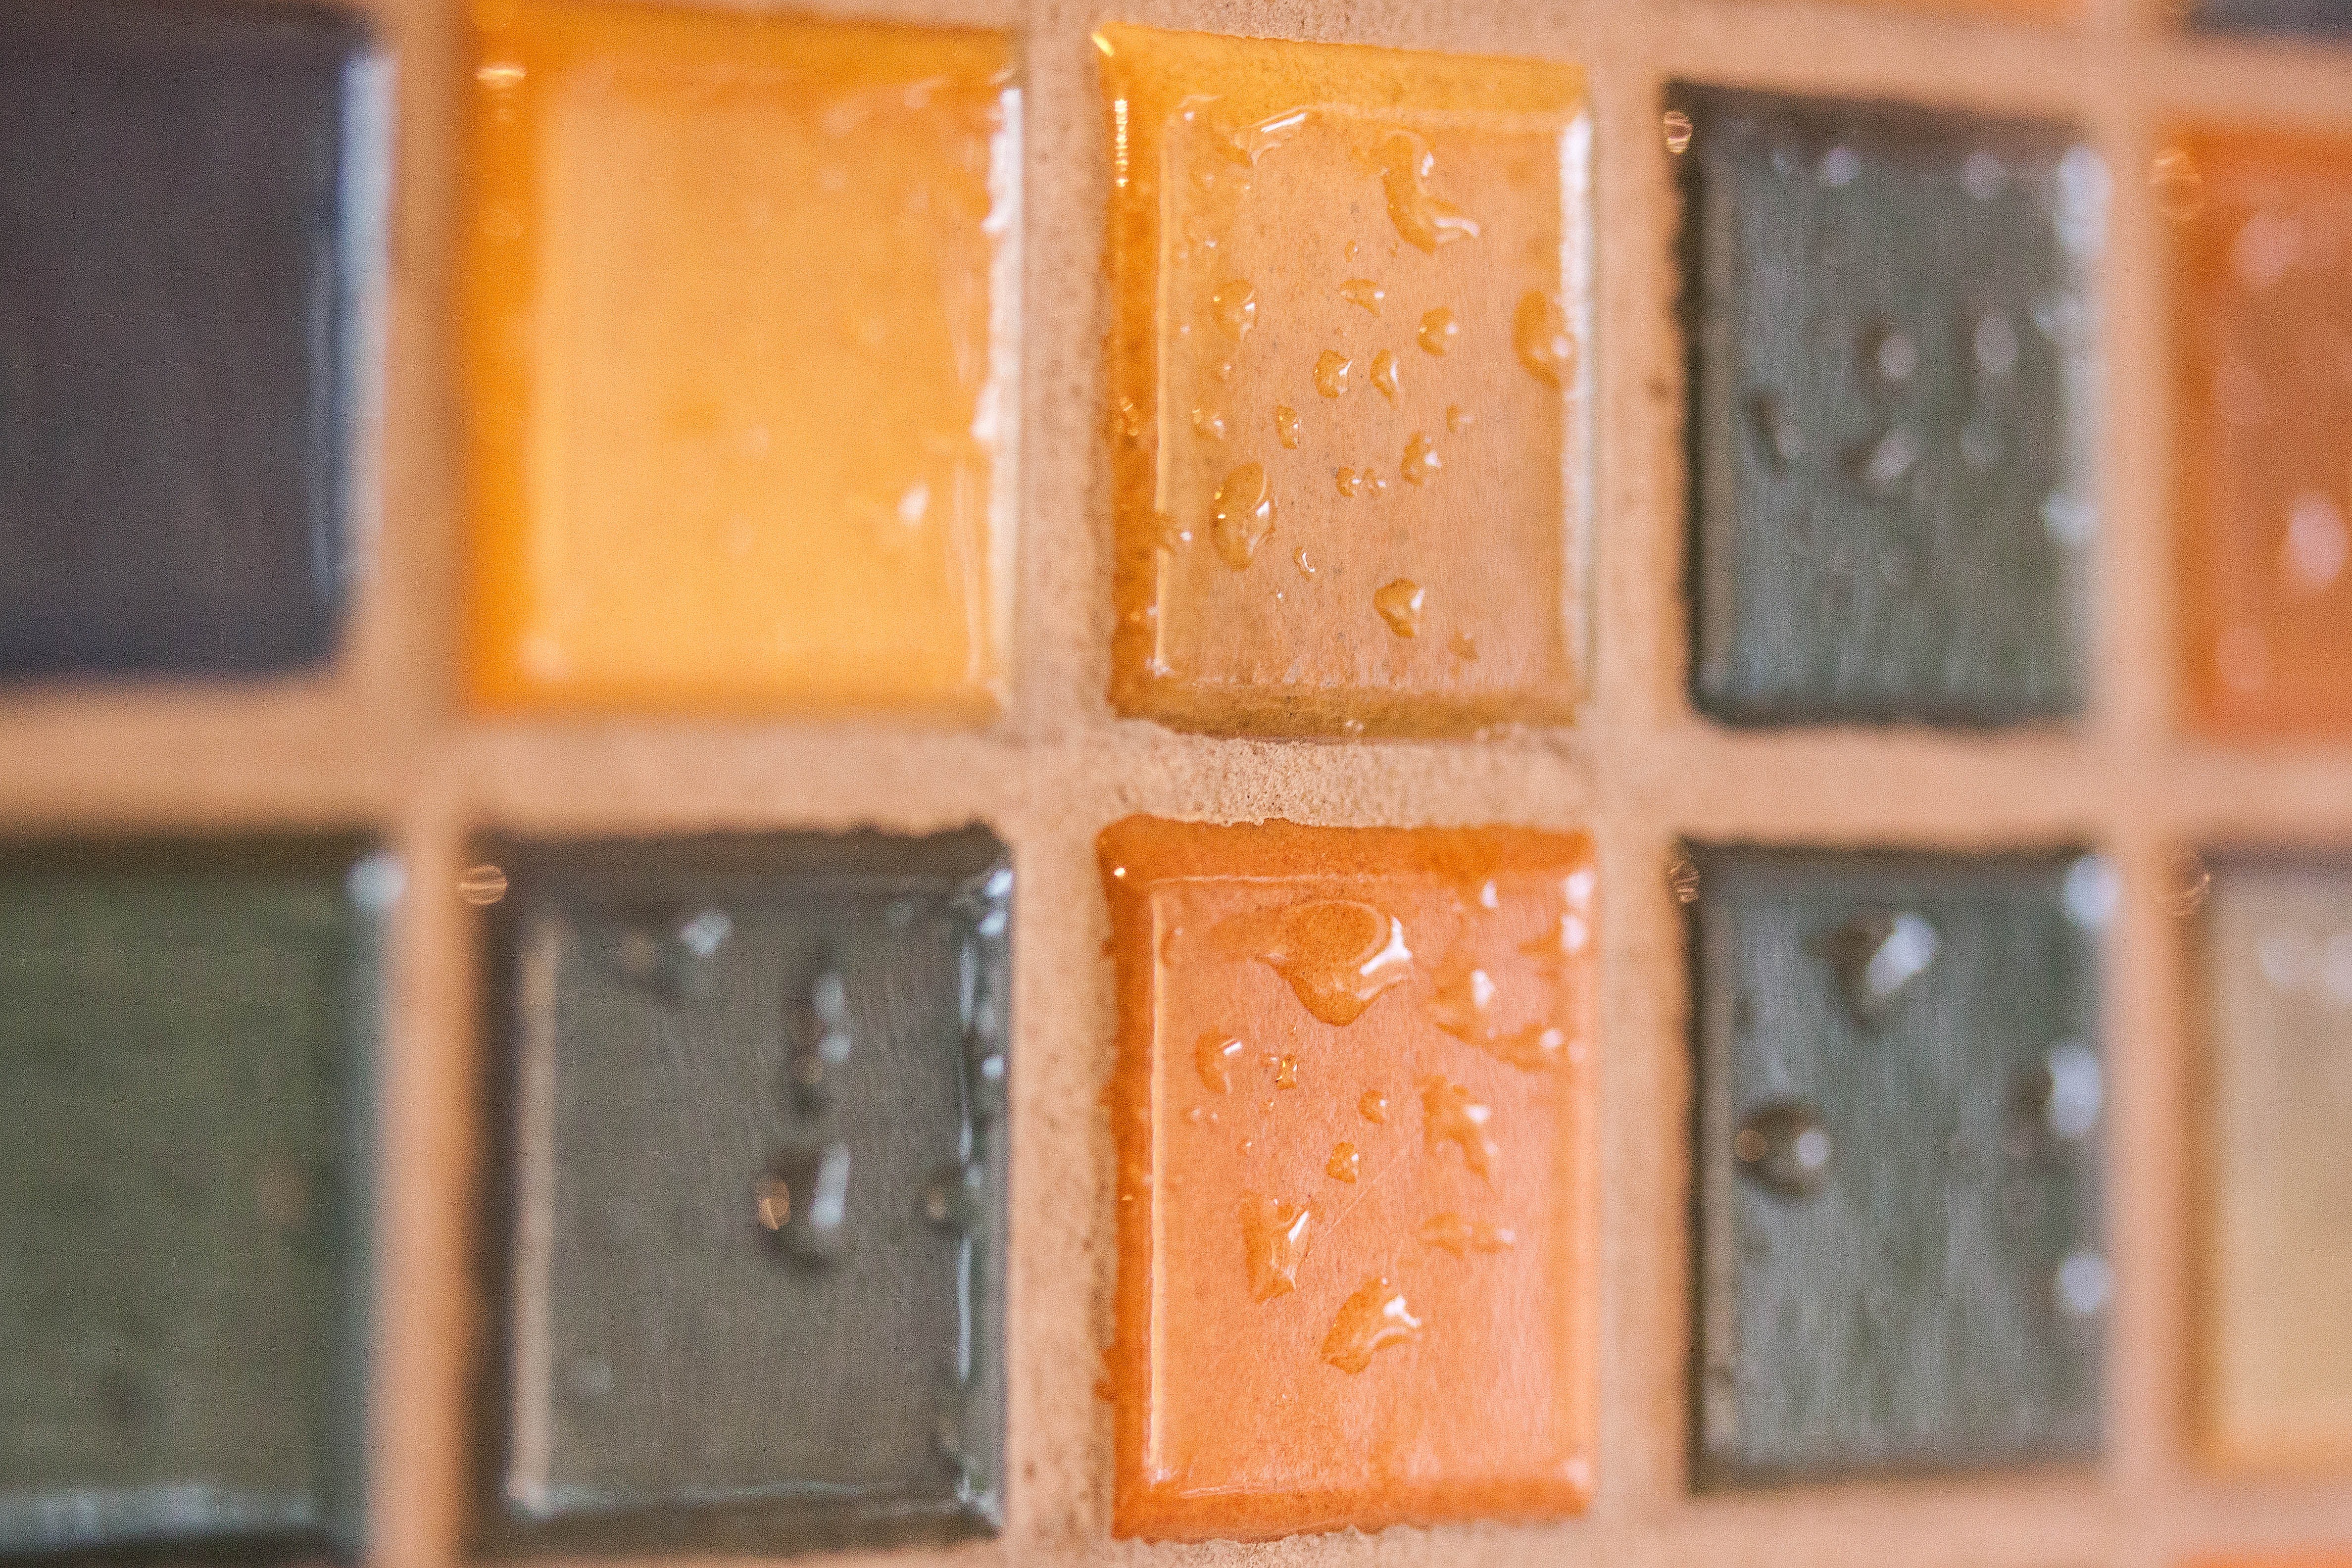
structure, wood, floor, window, number, wall, orange, color, macro, blue, craft, brick, material, grey, art, background, mosaic, bad, drop of water, joints, wall tiling, fund, ceramic tile, shades of brown, mosaic tiles